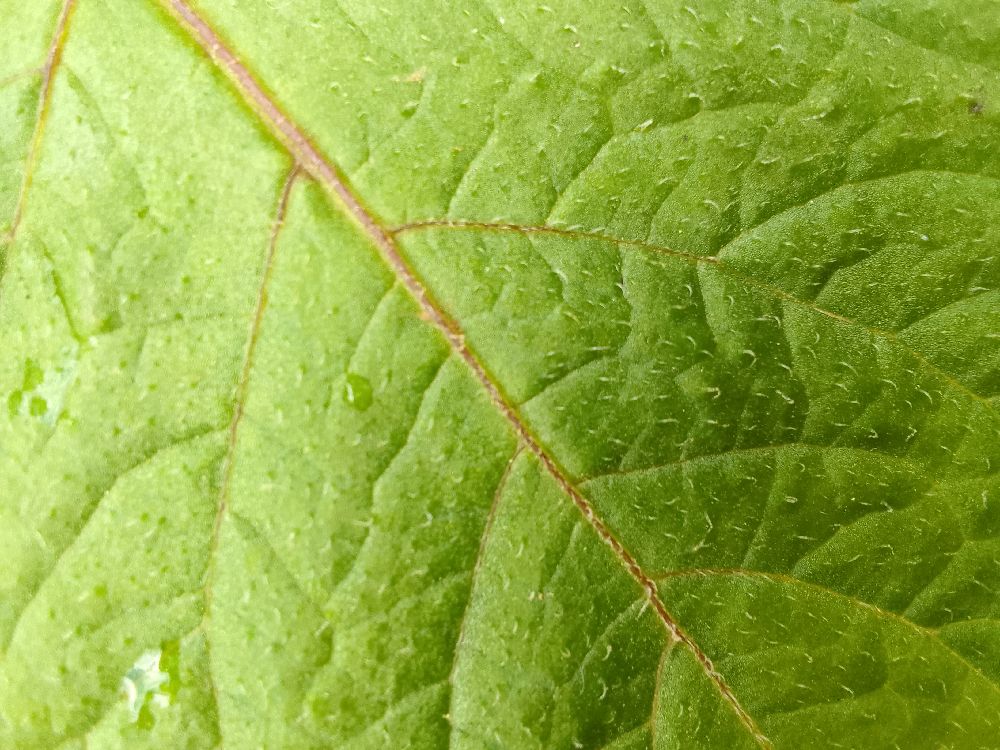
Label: Healthy